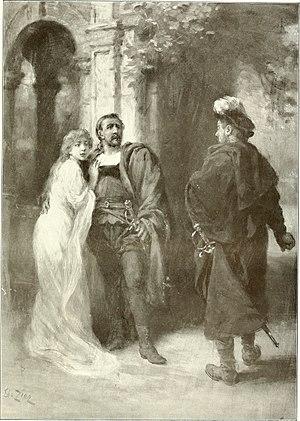
Jean d’Aragon dit Hernani est un brigand, duc, marquis, comte et vicomte espagnol né vers 1499 et mort d’empoisonnement à vingt ans, vers la fin de l’an 1519. Il est le héros romantique de la pièce éponyme de Victor Hugo présentée pour la première fois le 25 février 1830 à la Comédie-Française et publiée la même année.